Fur seal

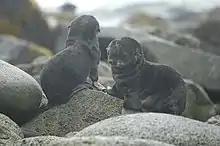
Northern fur seal pups on St. Paul Island, Alaska

Along with the previously mentioned thick underfur, fur seals are distinguished from sea lions by their smaller body structure, greater sexual dimorphism, smaller prey, and longer foraging trips during the feeding cycle. The physical appearance of fur seals varies with individual species, but the main characteristics remain constant.